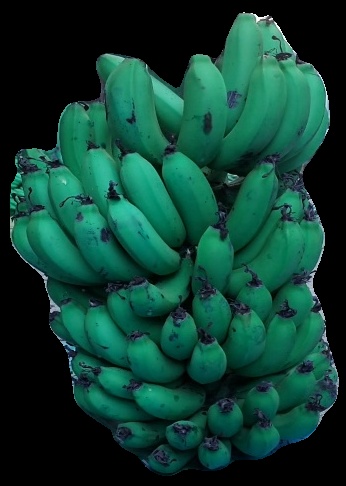
Variety: pachbale
Grade: grade2